Piers Park Sailing Center

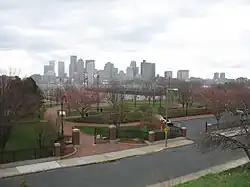
Piers Park, with the downtown Boston skyline in the distance

Piers Park, located in the Jeffries Point neighborhood of East Boston, was constructed by the Massachusetts Port Authority in 1995 to allow residents access to the waterfront. Designed by Pressley Associates Landscape Architects, the park incorporates historic seawalls dating from 1870. The facility for the sailing center was constructed shortly thereafter, but its sailing programs did not begin until 1997.